Bolshoy Solovetsky Island

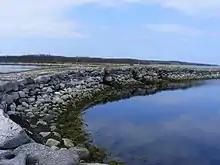
A dam between Bolshoy Solovetsky and Bolshaya Muksalma islands.

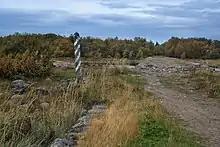
Beginning of the dam from the Solovetsky Islands.

Solovetsky Island were visited by Pomor fishermen and hunters on a regular basis at least in the 14th century. In 1429, the monks Savvatiy and German (Herman) arrived to the islands in the search of remote places. Savvatiy died in 1435, and German left and eventually returned to the island in 1436 with Zosima, who founded the monastery. Solovetsky Monastery soon became one of the most prosperous monasteries in Russia and owned extensive lands. From 1548 till 1565, its hegumen was Filipp Kolychev, the future Metropolitan of Moscow. In the end of the 17th century, the monastery refused to accept the reforms of Russian Orthodox Church, introduced by Patriarch Nikon, a former monk of the monastery, and after the seven-year-long siege (Solovetsky Monastery Uprising) it was seized by the government forces, and most of the insurgents were executed. In 1920, the monastery was abolished, and its buildings turned into a prison camp. The prison was closed in 1939 because the Second World War was imminent, and the camp was situated close to the border with Finland. The buildings were then transformed into a naval base. The navy cadet corps was deployed in the monastery buildings, one of the notable cadets was the future author Valentin Pikul. In 1965, the islands were transferred to the future museum to be open at the premises of the monastery, and the general public was for the first time allowed to the islands. The museum was open in 1967. In 1992, the Russian Orthodox Church reestablished the monastery. In the same year the ensemble was included into UNESCO's World Heritage List.